AEK Athens F.C.

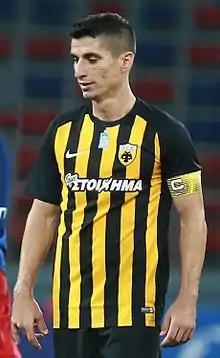
Petros Mantalos

On 7 October 2010, Manolo Jiménez agreed to a two-year deal and took over for Bajević.